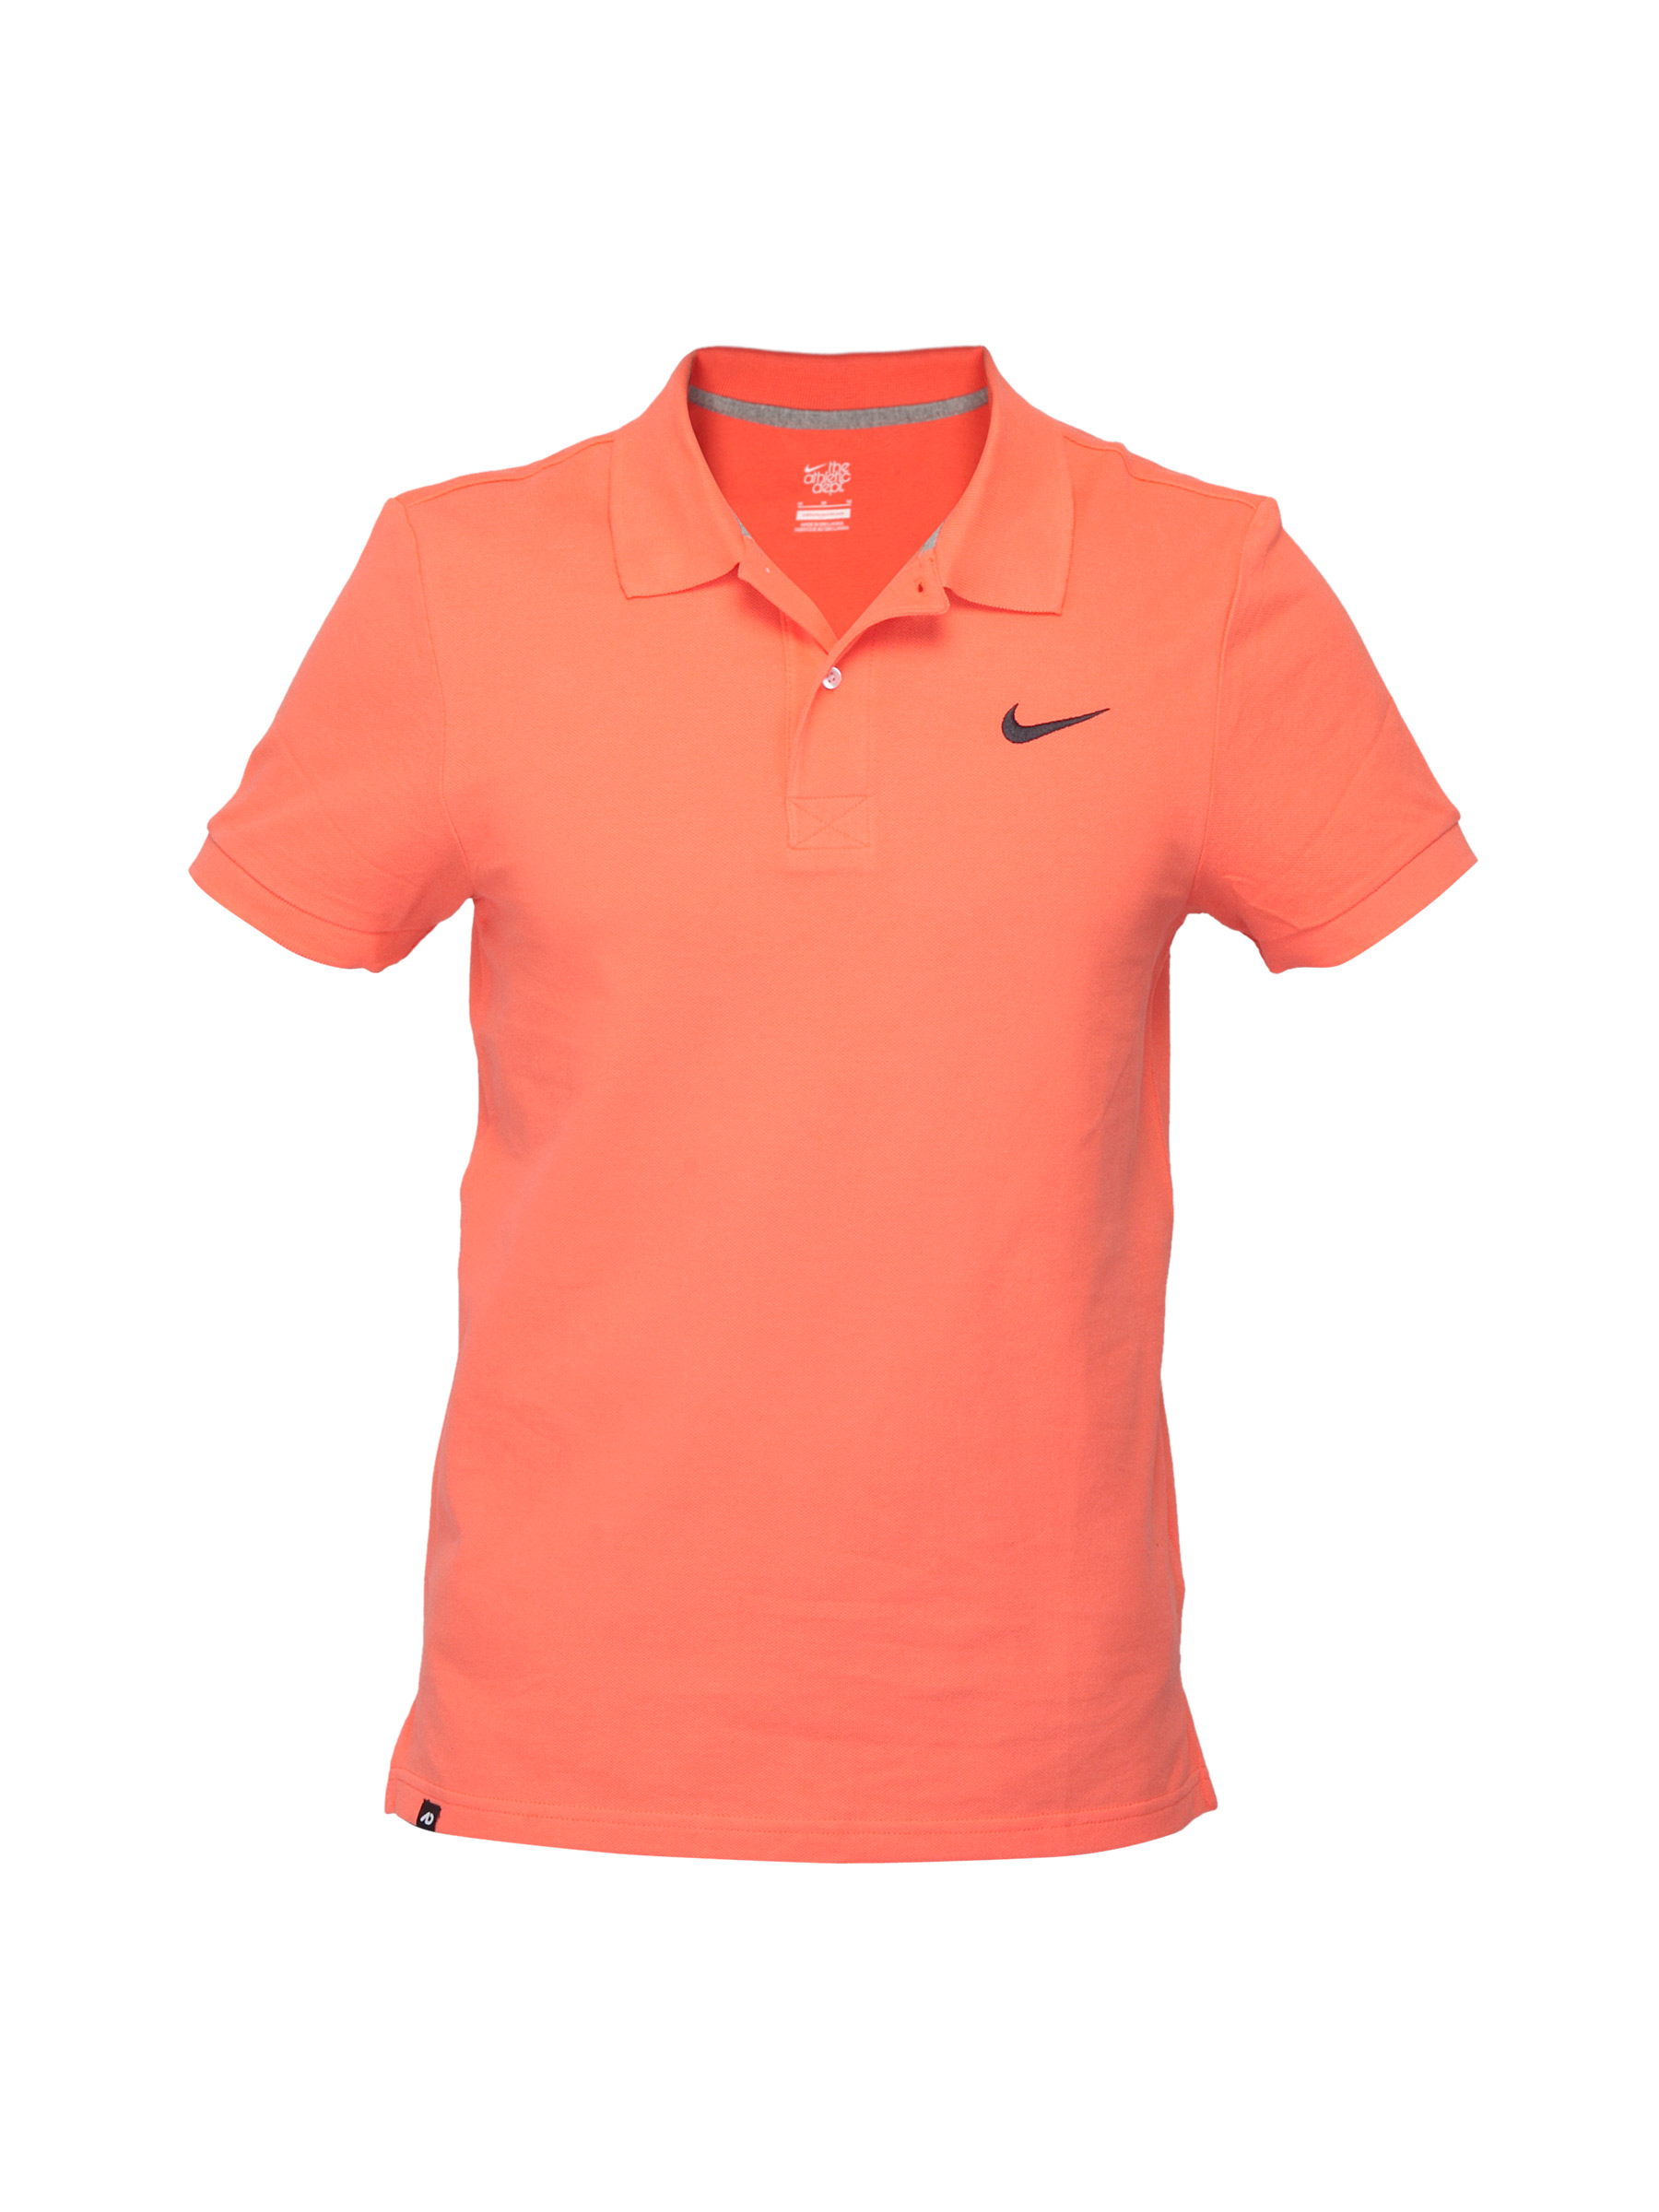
Nike Men Club Pique Polo Orange T-shirt
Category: Apparel / Topwear / Tshirts
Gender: Men
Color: Orange
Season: Summer 2012
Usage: Sports